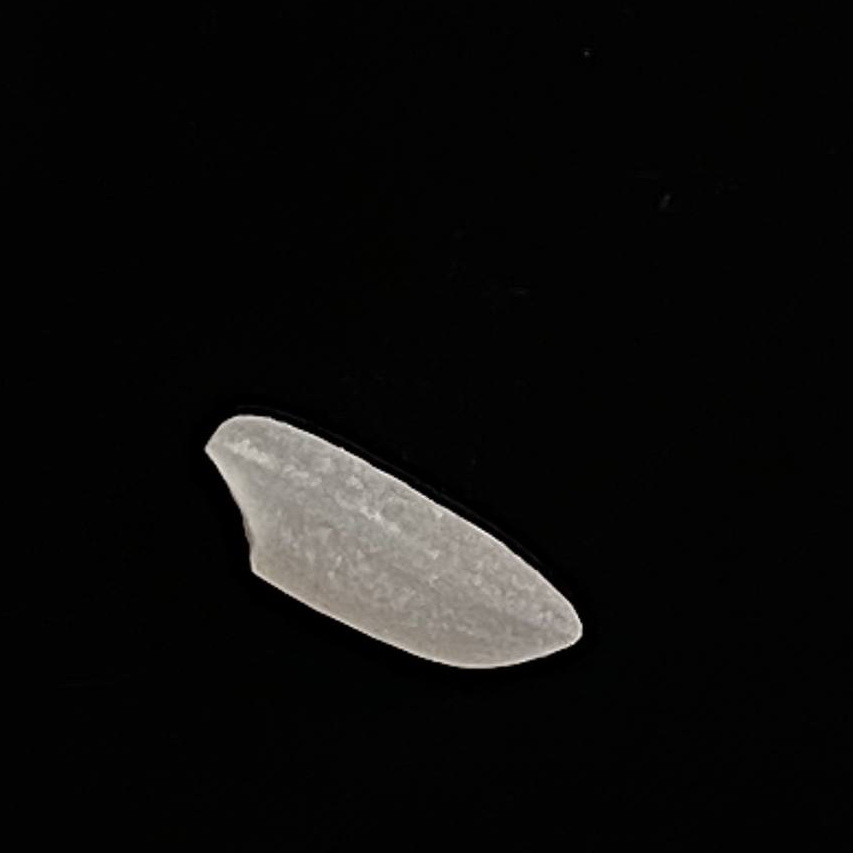
Rice variety: Katari_Polao